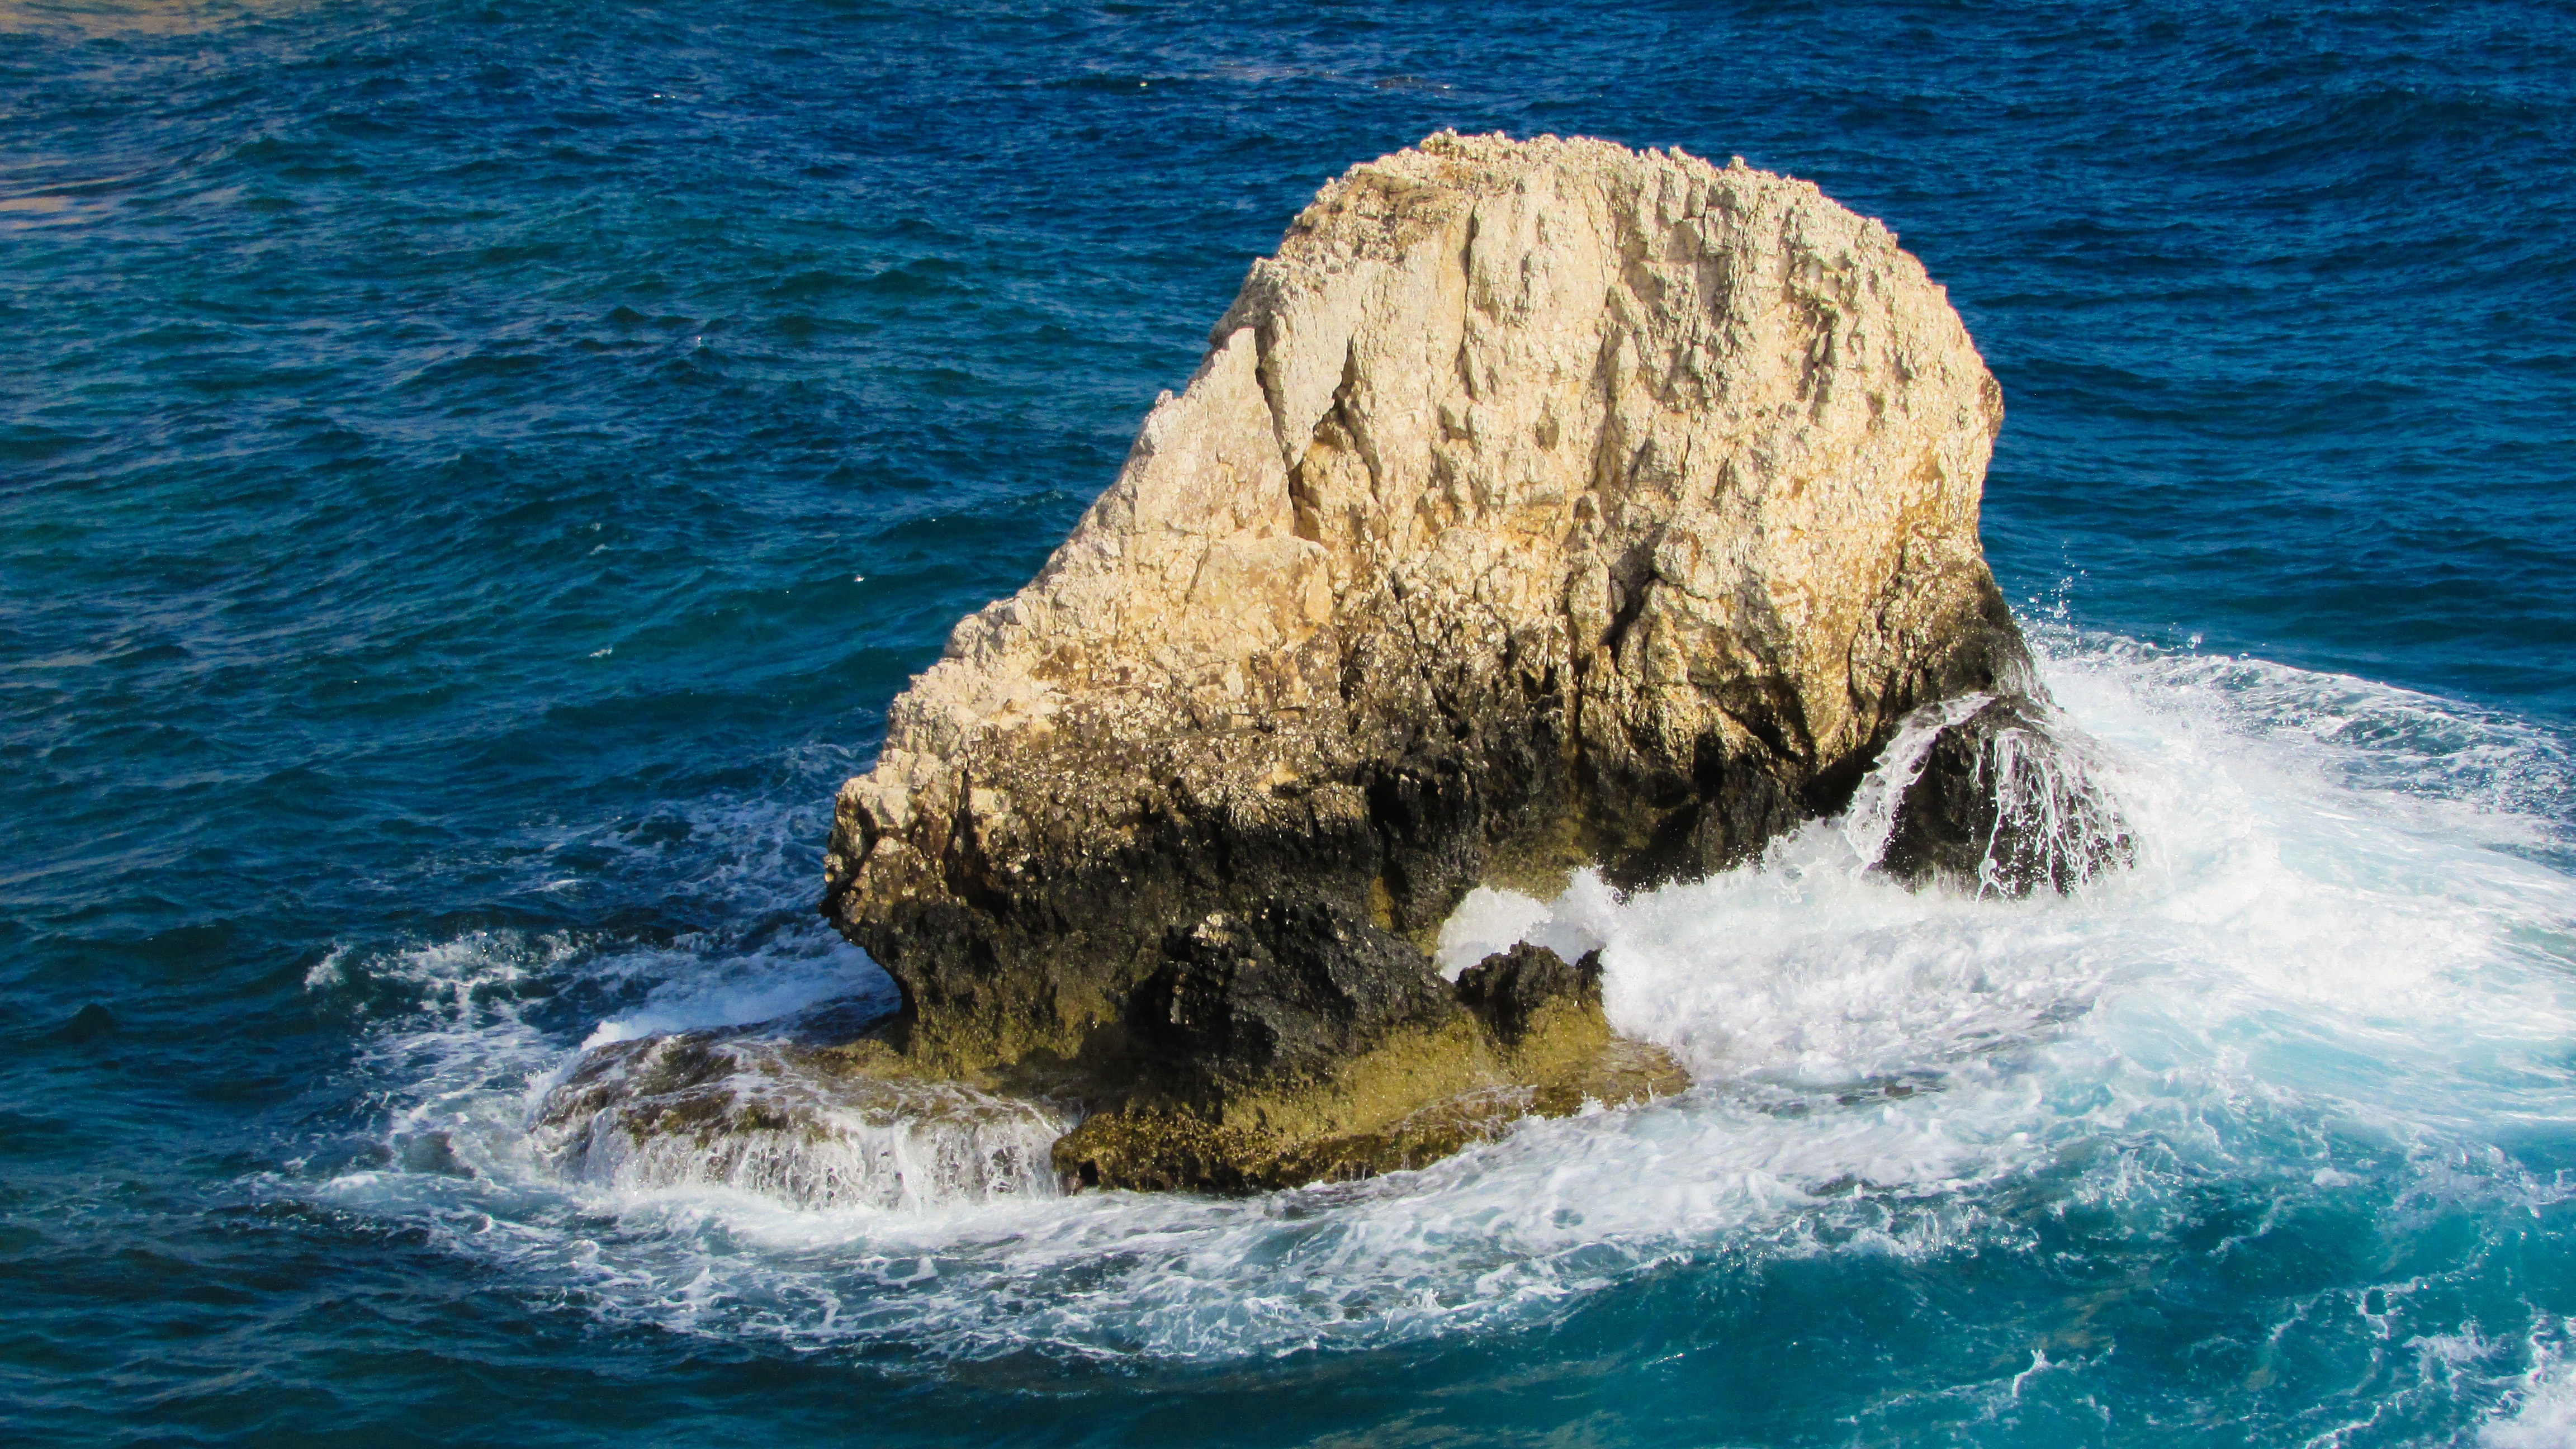
sea, coast, rock, ocean, shore, wave, alone, formation, cliff, foam, spray, bay, stack, terrain, material, waves, loneliness, cyprus, cape, islet, smashing, ayia napa, wind wave